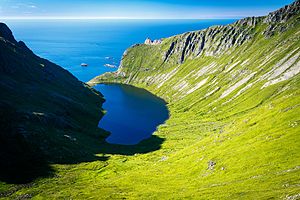
Stokkvikdalen
Stokkvikdalen med Stokkvikvatnet bagest, august 2012.
Stokkvikdalen i Moskenes kommune i Nordland, Norge, ligger på vestsiden af Moskenesøya på den modsatte side af øen i forhold til Å og Sørvågen. Dalen er smal, cirka 2 km lang og omgivet af høje fjelde. I dalen ligger søen Stokkvikvatnet.